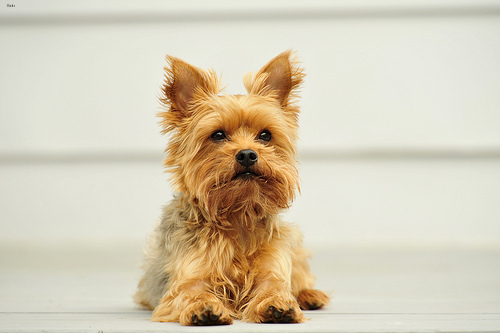
Animal: dog
Breed: yorkshire terrier